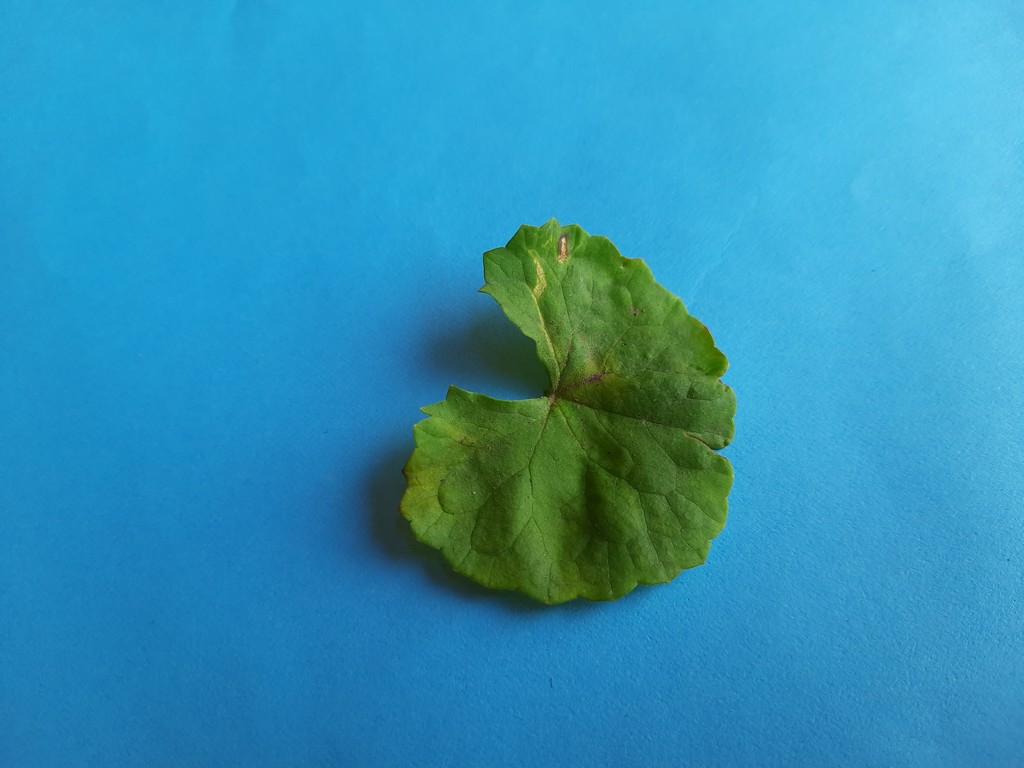
Label: Unhealthy